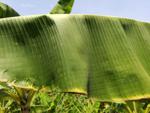
Label: segatoka